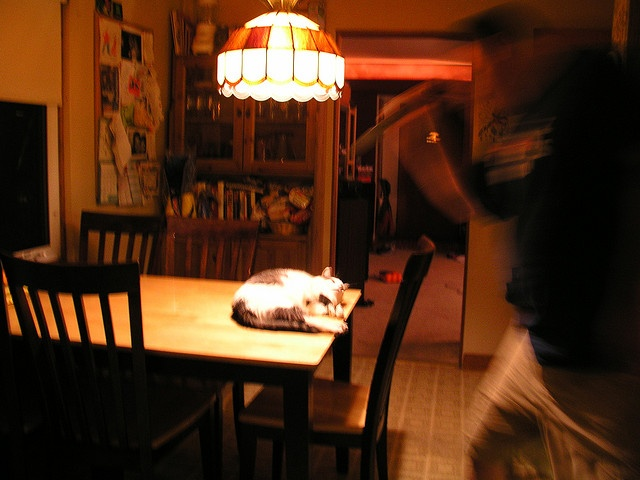
A cat laying on top of a kitchen table.
A cat lying on a table underneath a light
The cat is laying on the edge of the table.
A picture of a white cat with a person doing something.
A cat sleeping on a table in the middle of a living room.